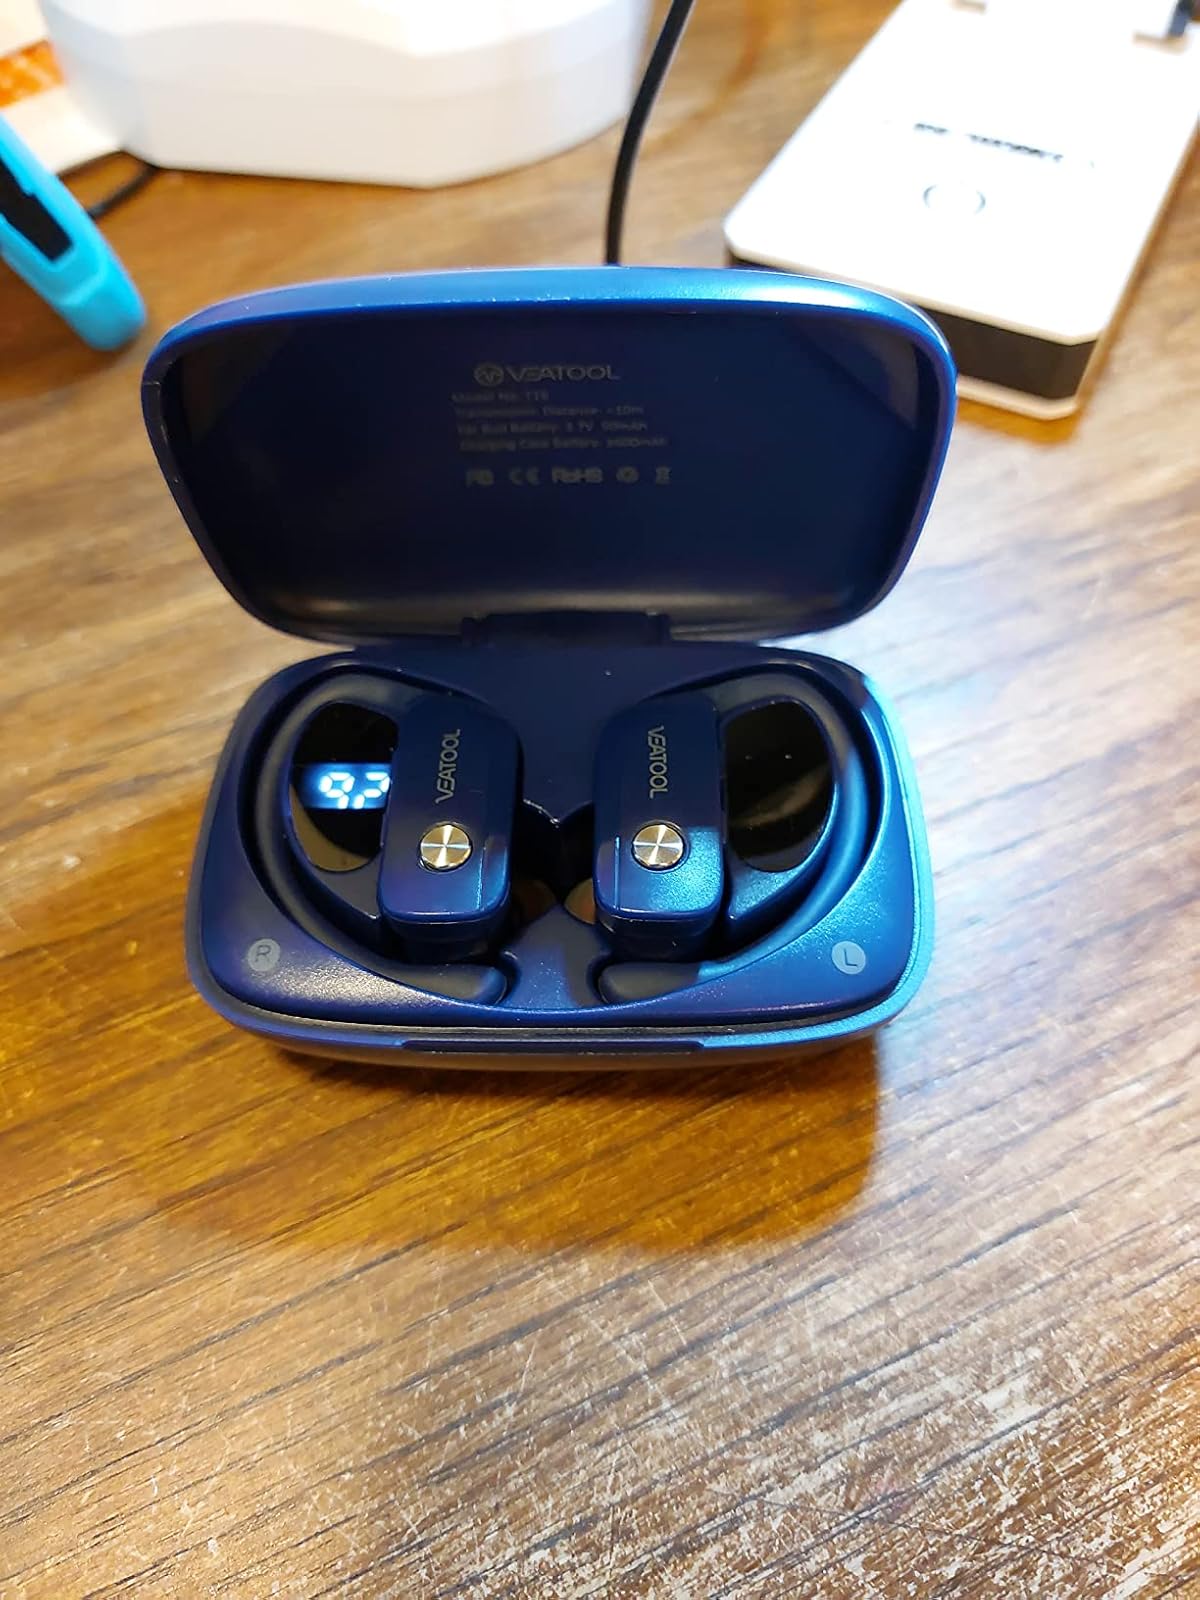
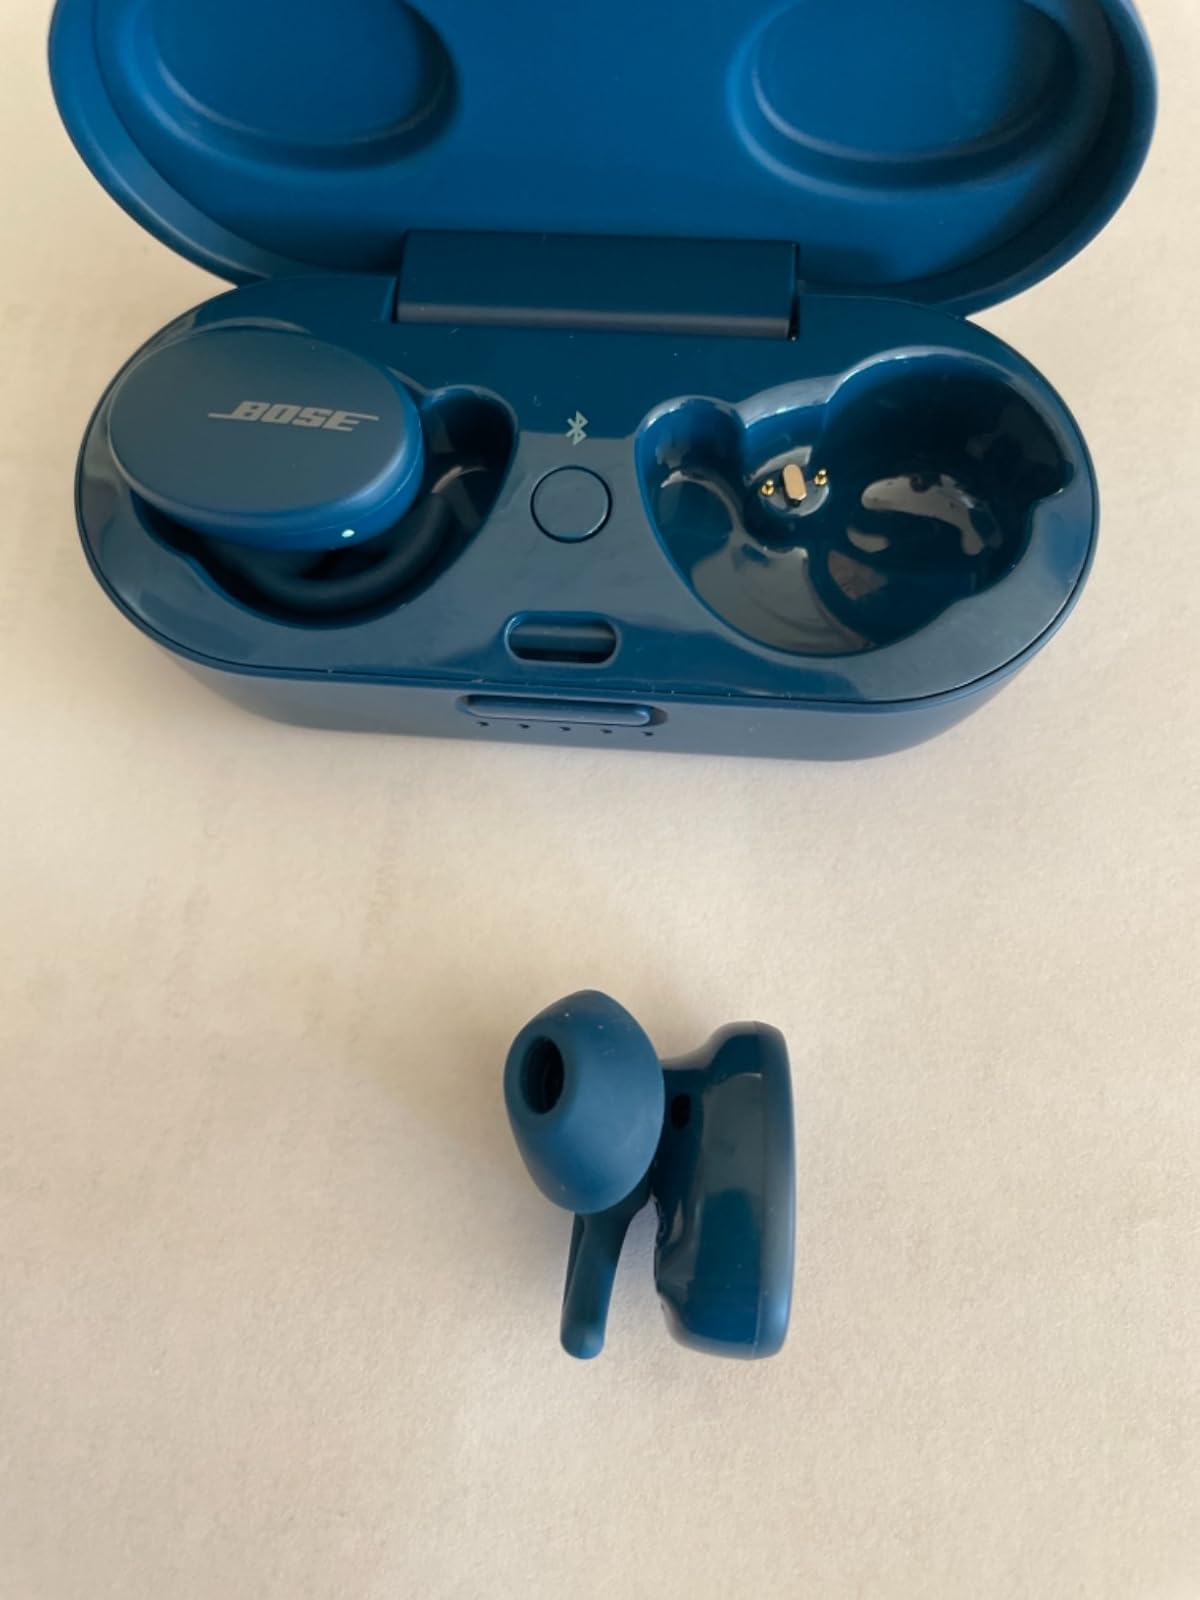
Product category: earbuds
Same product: no